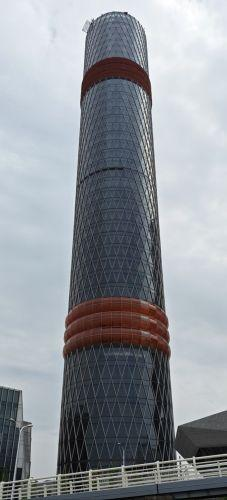
地标名称：上海长滩观光塔
所在城市：上海市·宝山区